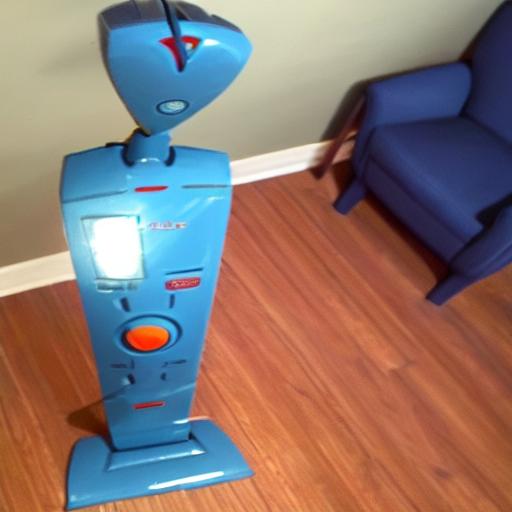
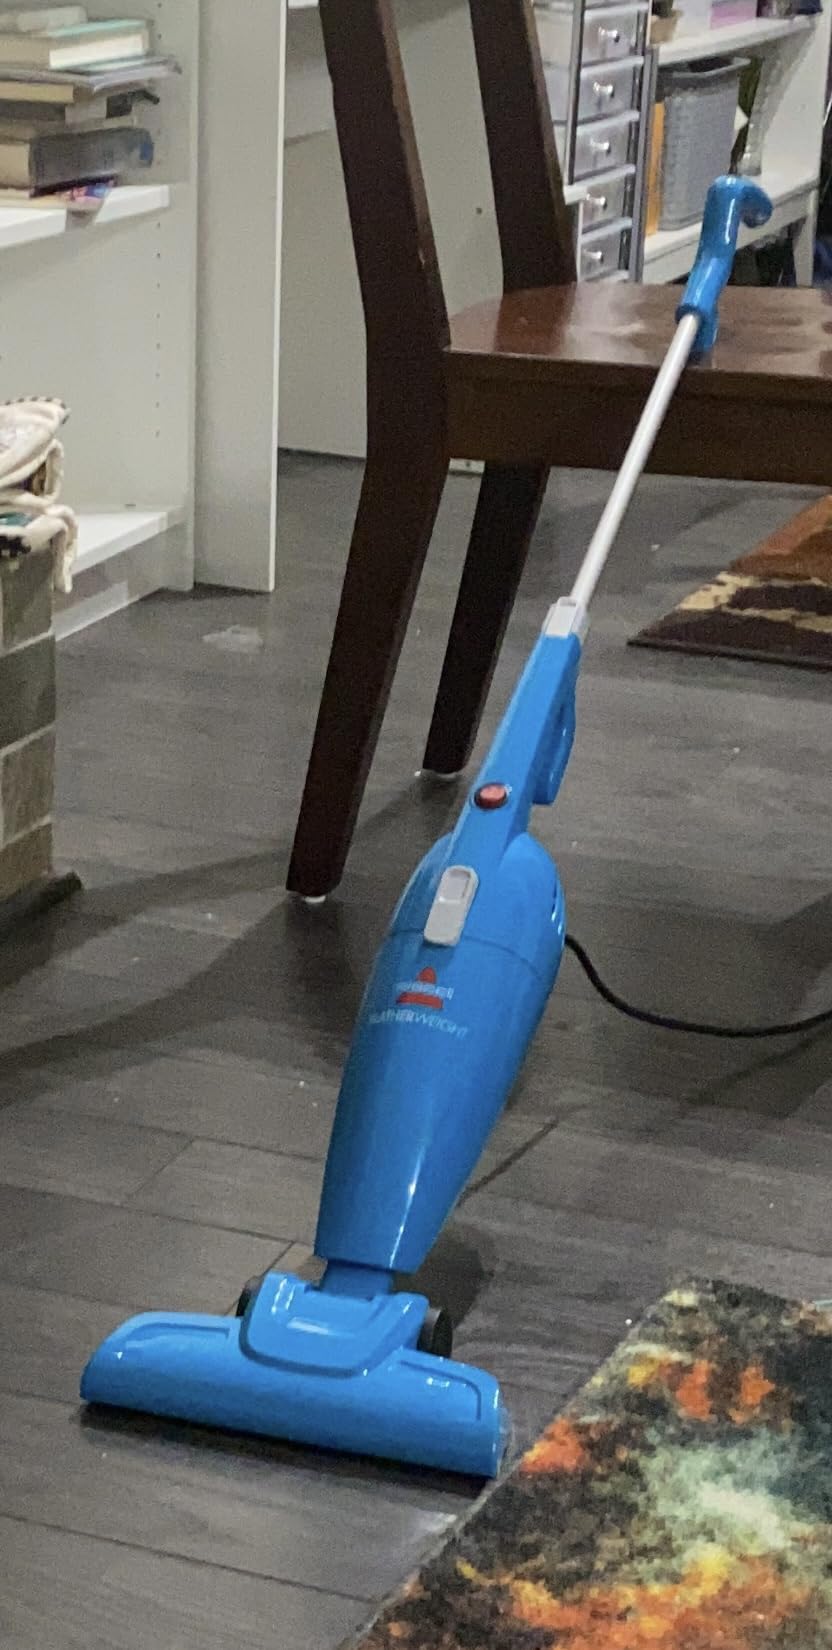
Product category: items_vacuum
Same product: no